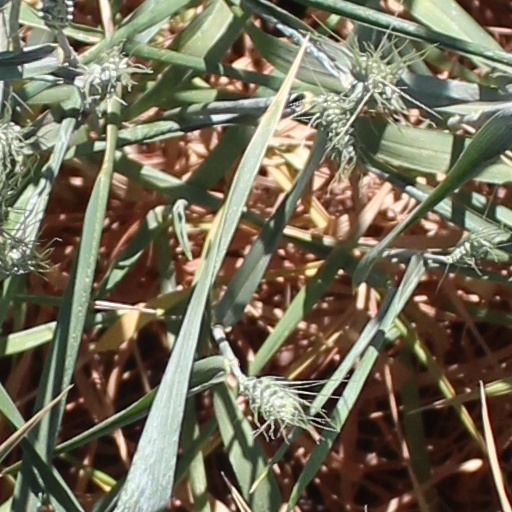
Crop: wheat